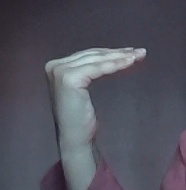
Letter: haa